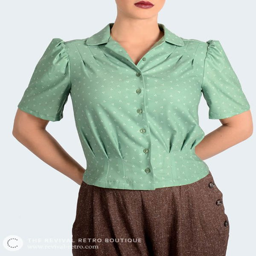
this green vintage blouse is inspired by a 1940s style .